Beylikdüzü

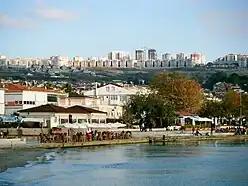

Beylikdüzü is the modern part of Istanbul. Beylikdüzü together with the Ataköy Marina district are now attracting the upper-middle class because of their good infrastructure, and are seeing the construction of new luxury developments. The attraction is also increased by their close proximity to the Istanbul Atatürk Airport. Beylikdüzü is home to the most shopping malls in Istanbul and is considered a heaven for shopping, also referred to as the "AVM cumhuriyeti" (or republic of shopping in English).